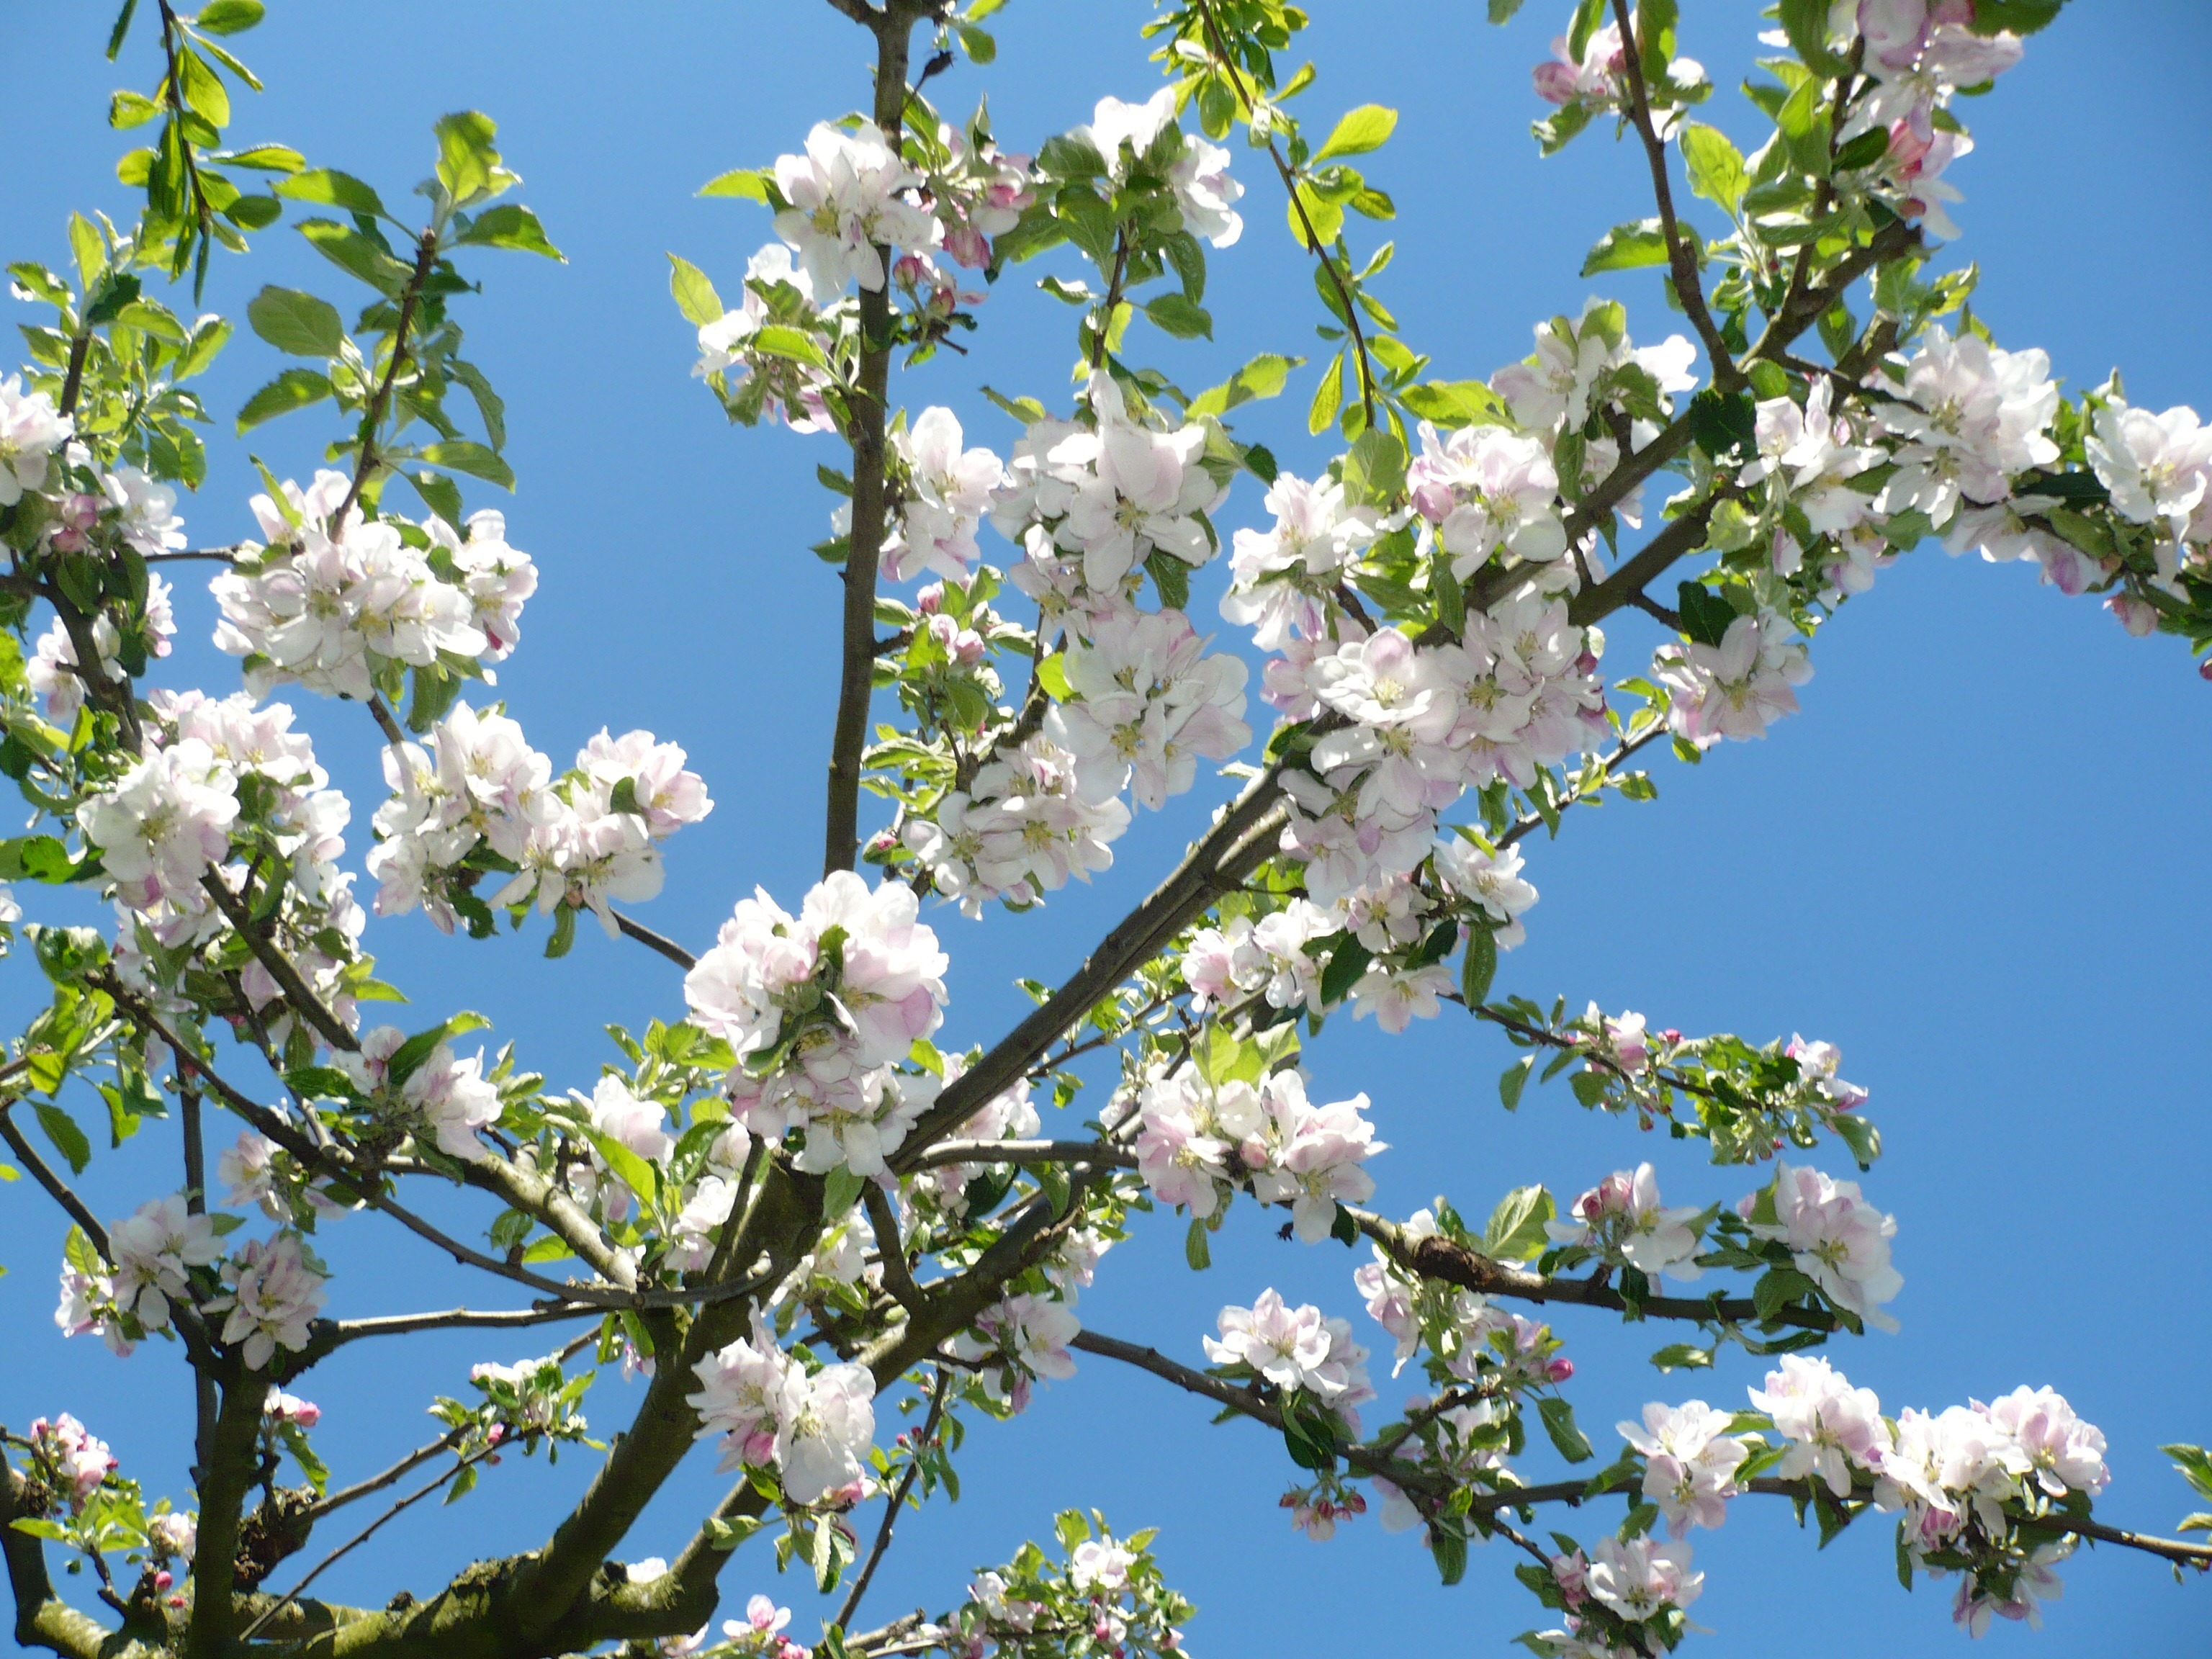
apple, tree, branch, blossom, plant, fruit, flower, bloom, food, spring, produce, botany, garden, flora, flowering plant, rose family, land plant